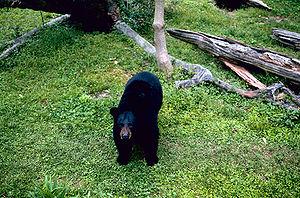
ours noir de Louisiane
L'ours noir, aussi appelé baribal, est l'ours le plus commun en Amérique du Nord. Il se rencontre dans une aire géographique qui s'étend du nord du Canada et de l'Alaska au nord du Mexique, et des côtes atlantiques aux côtes pacifiques de l'Amérique du Nord. Il est présent dans un bon nombre d'États américains et dans toutes les provinces canadiennes. Il préfère les forêts et les montagnes où il trouve sa nourriture et peut se cacher. La population d'ours noirs était sans doute de deux millions d'individus autrefois. Aujourd'hui, l'on estime qu'il existe entre 500 000 et 750 000 ours noirs sur ce continent. Longtemps chassé pour sa fourrure, il subit aujourd'hui la réduction de son milieu naturel par l'humain. La population de l'ours noir est généralement stable.